Asset swap

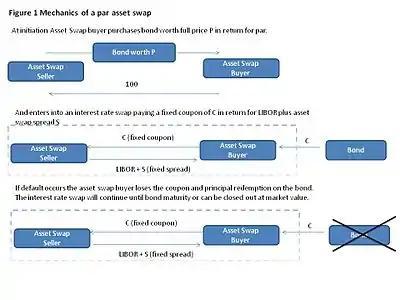
Figure 1：Describe the basic structure of Asset Swap

This transaction is shown in Figure 1. The fixed spread to Libor paid by the asset swap seller is known as the asset swap spread and is set at a break-even value so the net value of the sale of the bond plus the swap transaction is zero at inception.